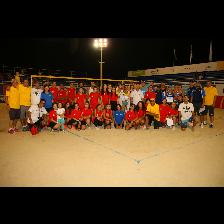
Label: Human